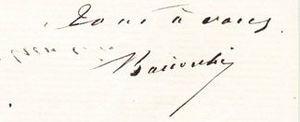
Félix Baciocchi, né le 2 février 1803 ou 2 mars 1803 à Ajaccio et mort le 23 septembre 1866 à Paris, est un homme politique français.